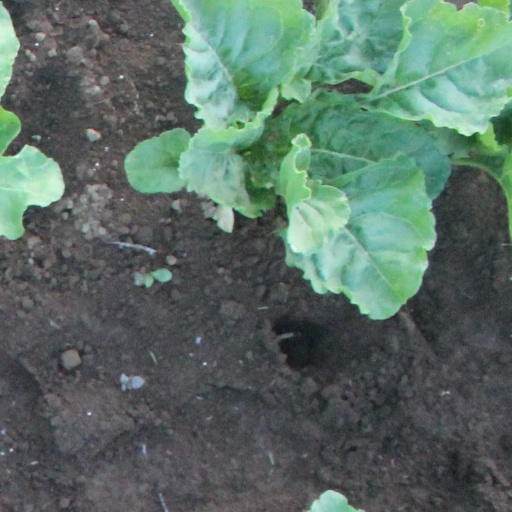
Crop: sugar beet